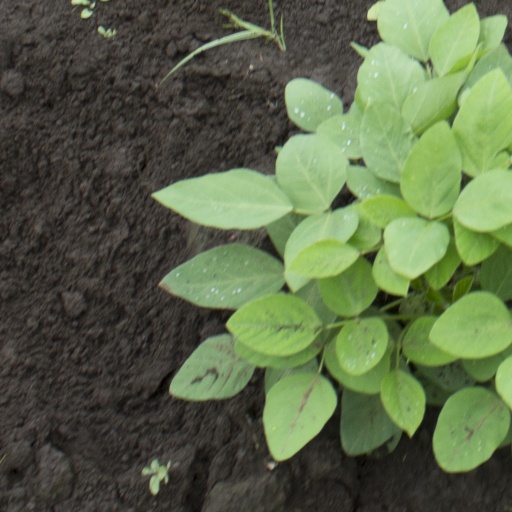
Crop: soybean